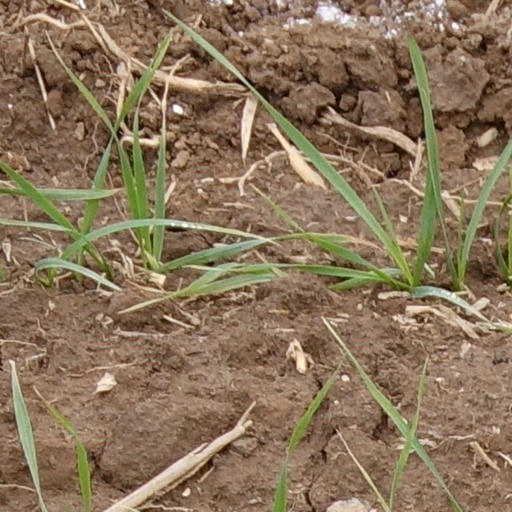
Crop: wheat